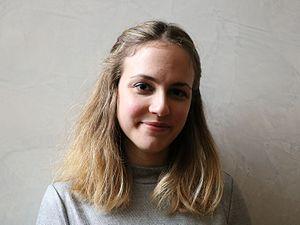
Sanja Bizjak, pianiste, concert en duo avec Lidija Bizjack, le 3 février 2017, Folle Journée, Nantes.
Sanja Bizjak est une pianiste serbe, née le 8 septembre 1988 à Belgrade.